2015–16 Yeovil Town F.C. season

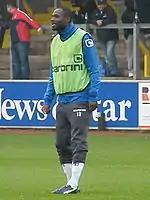
Ivorian striker François Zoko joined the club, initially on a short-term contract.

The month started with the Yeovil U18 side featuring in the FA Youth Cup for the first time in three years, on 3 November, the youth side faced Forest Green Rovers in the first round. The young Glovers won the match 4–0 to set up a second round tie with the Metropolitan Police. Ahead of their FA Cup first round tie away at National League South side Maidstone United, manager Paul Sturrock signed up veteran defender Darren Ward on short-term deal until January. Nine-man Yeovil progressed past their Conference South opponents thanks to a goal from Wes Fogden, despite the dismissals of both defender Jakub Sokolík after just seven minutes and goalkeeper Artur Krysiak with more than half an hour to go. Two days later, Yeovil traveled to Kent once more this time to face League One side Gillingham in the southern area quarter-final of the Football League Trophy, with the suspension of Artur Krysiak youth team goalkeeper James Needle featured on the bench for the first time. Yeovil took the lead against their higher ranked opponents through Harry Cornick but were pegged back through a Bradley Garmston goal just before half-time, the game went to a penalty shoot-out with Gillingham missing their fourth kick while Yeovil once again scored all of their penalties with right-back Connor Roberts converting the winning penalty. After scoring in Yeovil's trophy success Cornick extended his loan from Bournemouth for a further month until 9 December. The same evening the Yeovil reserves side, entirely made up of academy players, exited the Somerset Premier Cup at the second round stage losing 4–1 to Odd Down. On 14 November, Yeovil faced Stevenage and despite leading twice through goals from Harry Cornick and Shaun Jeffers they were twice pegged back and a late equaliser meant the game finished 2–2. After the match, the club confirmed the extension of Connor Roberts loan from Swansea City for a further month until 16 December. On 18 December, the Yeovil U18 were knocked out of the second round of the FA Youth Cup at the hands of the Metropolitan Police, following a 1–1 draw after extra time the match went to a penalty shoot-out with the young Glovers losing 7–6 after a total of eighteen penalties. Ahead of Yeovil's trip to Newport County, the club signed Ivory Coast striker François Zoko on a short-term contract until 20 January. Zoko went straight into the Yeovil starting line-up for the match but couldn't arrest the club's form as they played out a goalless draw with Newport. Yeovil dropped to the bottom of the Football League once more after losing 1–0 at home to Wycombe Wanderers on 24 November. Loan transfer deadline day, on 26 November, the club announced the extension of George Thomas's loan from Coventry City until 3 January, while also signing young Tottenham Hotspur centre-back Christian Maghoma on loan until 2 January. Yeovil ended the month with a 2–0 defeat away at Northampton Town, on 28 November.